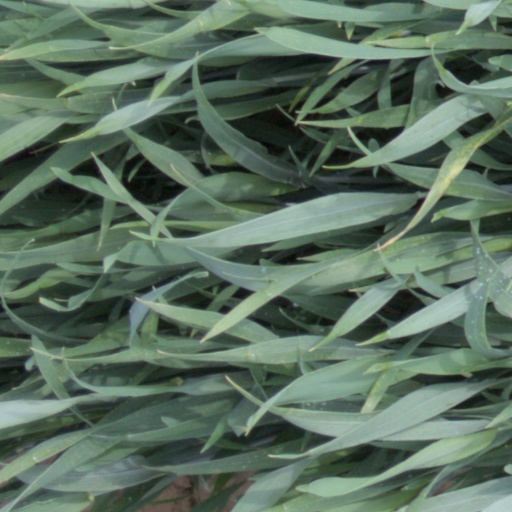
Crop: wheat